Mira quién baila (American TV series) season 9

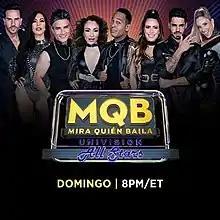

The ninth season of "Mira quién baila", also known as Mira quién baila Univision All Stars premiered on Univision on March 14, 2021. The TV series is the American spanish-language version of British version "Strictly Come Dancing" and American version "Dancing with the Stars". This season features eight celebrities from Univision programs that are paired with eight professional ballroom dancers. The winner received a grand prize donation to the charity of their choice. Chiquinquirá Delgado returned as the show's host. Borja Voces joined as co-host, replacing Javier Poza. Dayanara Torres and Casper Smart returned as judges. Patricia Manterola joined as a judge, replacing Bianca Marroquín. Kiara Liz, contestant from the previous season, is a backstage reporter. The winner, Chef Yisus, received $30,000 for his chosen charity.